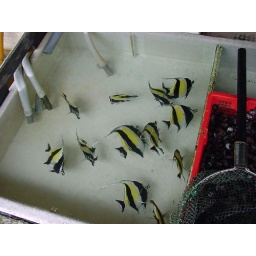
Tropical fish, probably destined for someone's aquarium, at a fish market near Jilong